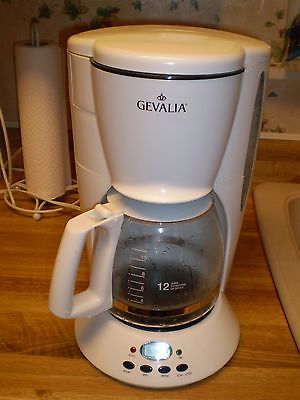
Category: coffee maker